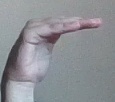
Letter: haa